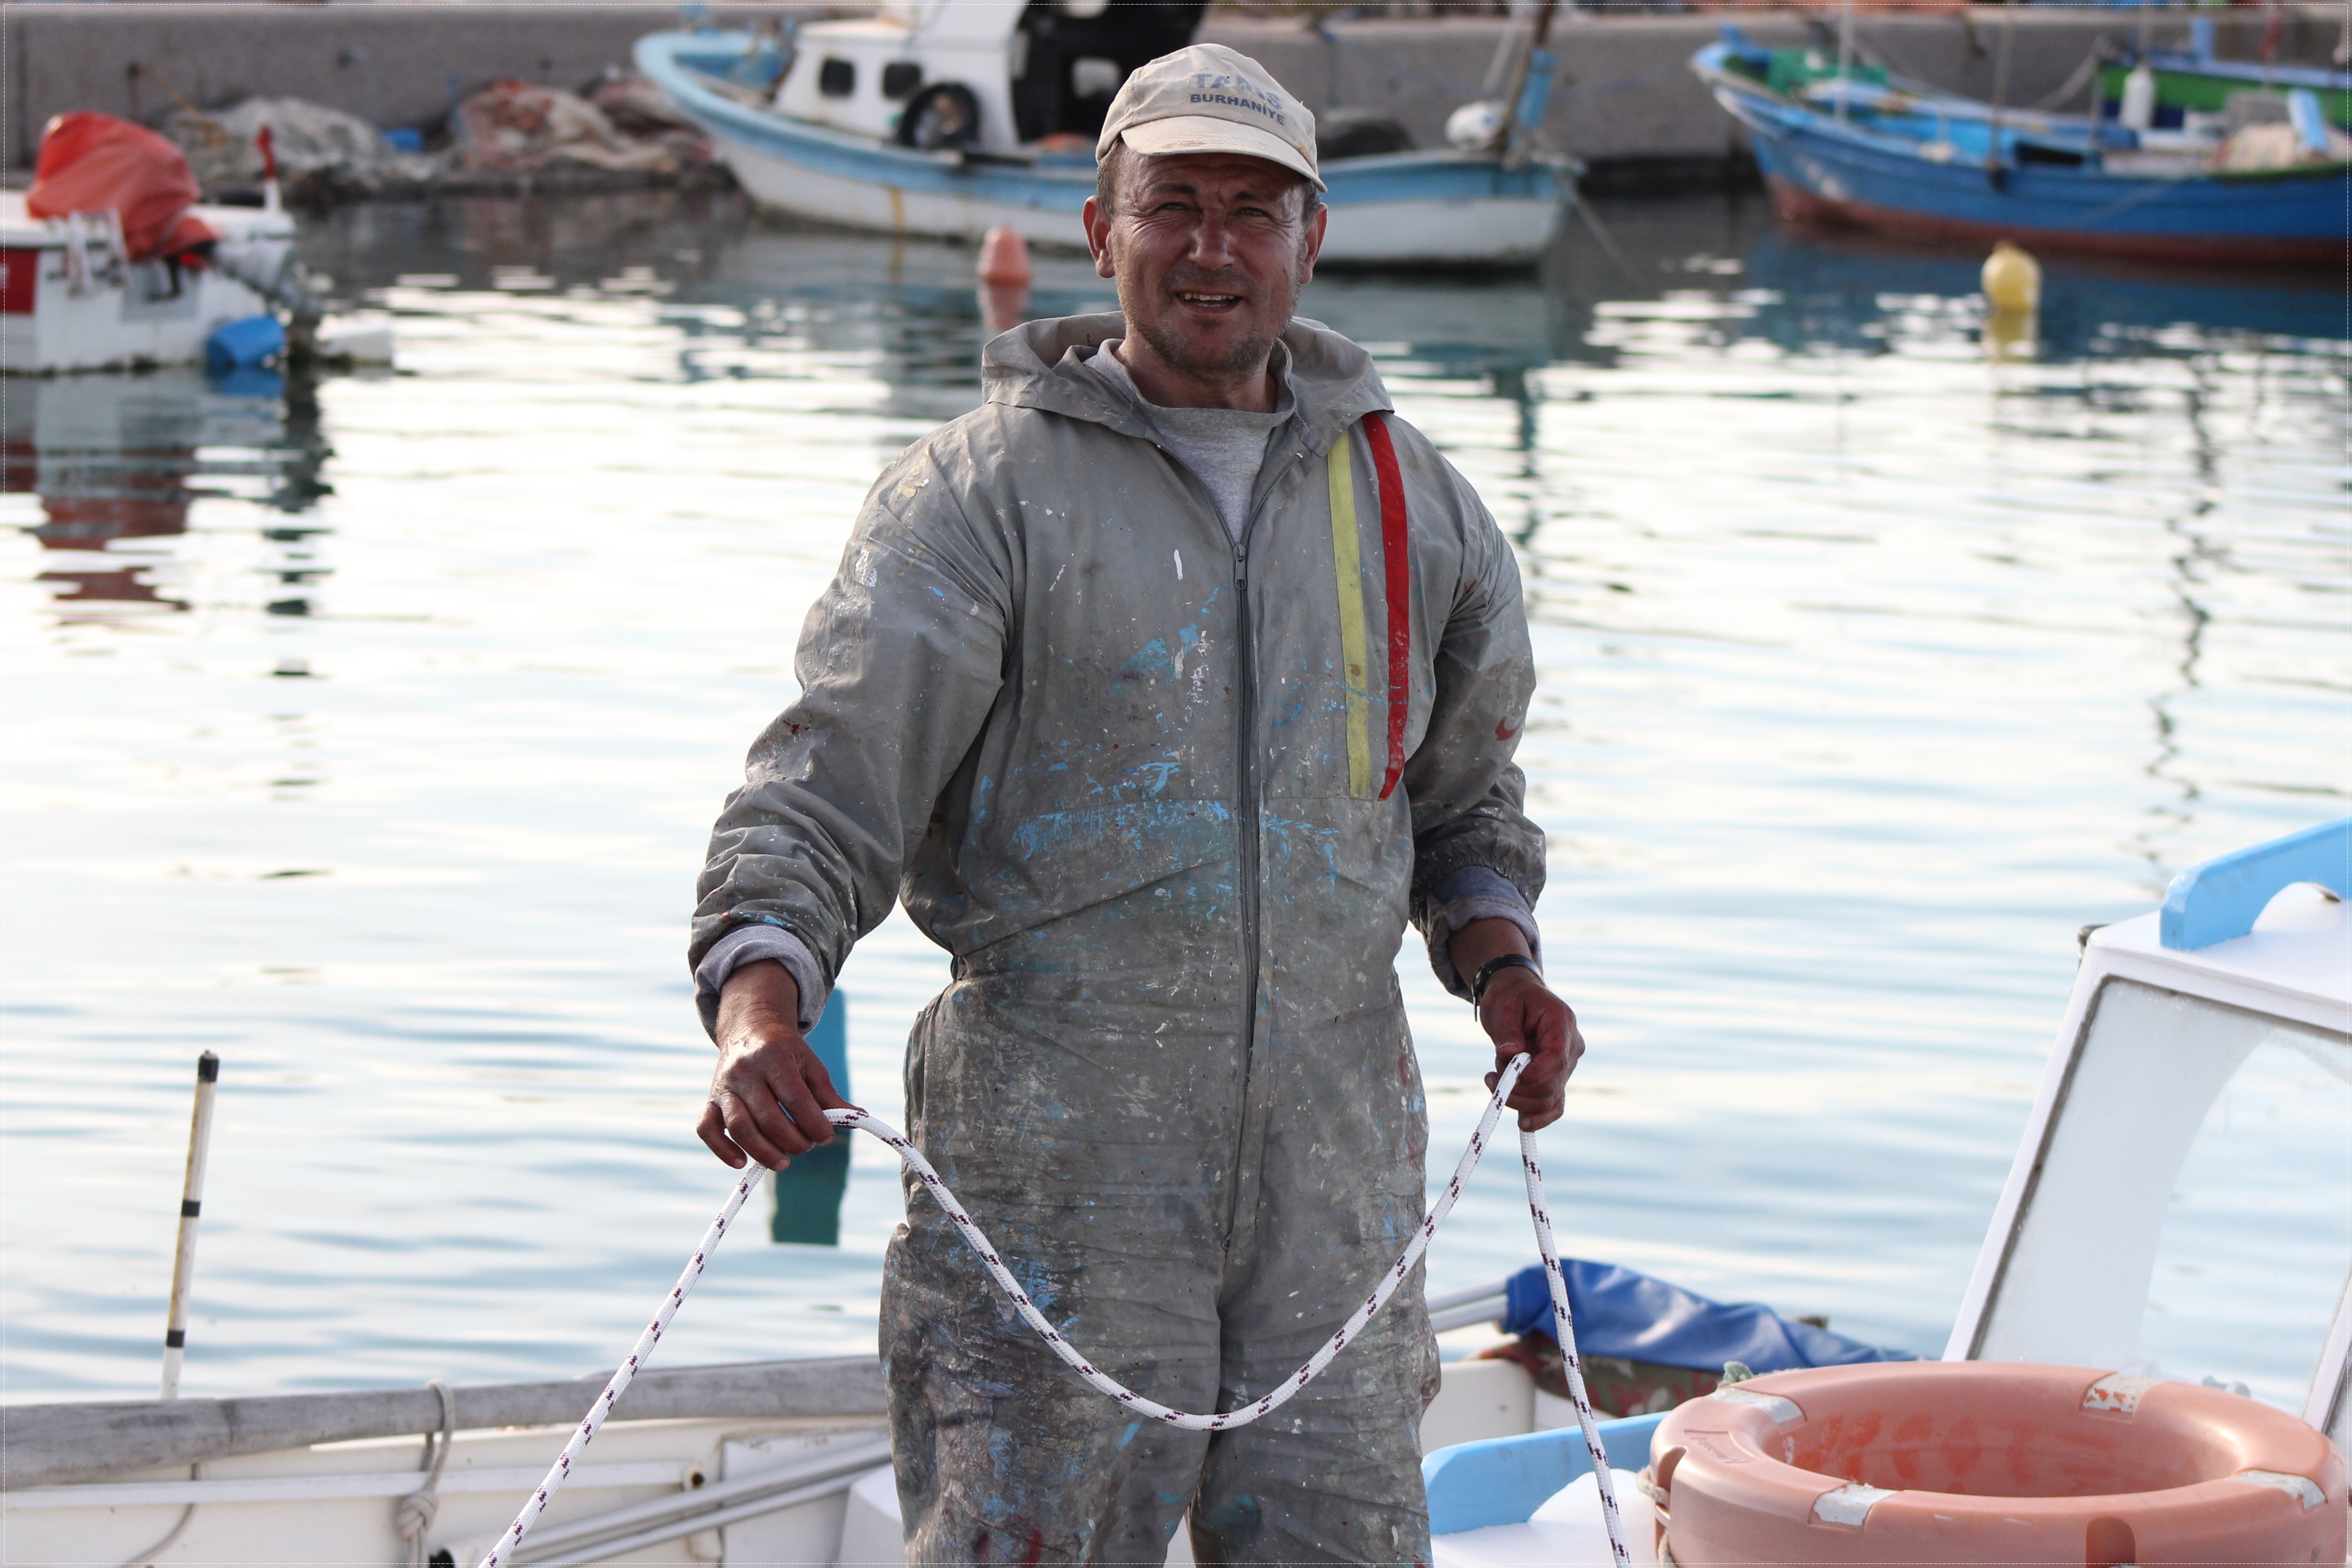
fishing, port, fish, boating, iskele, burhaniye